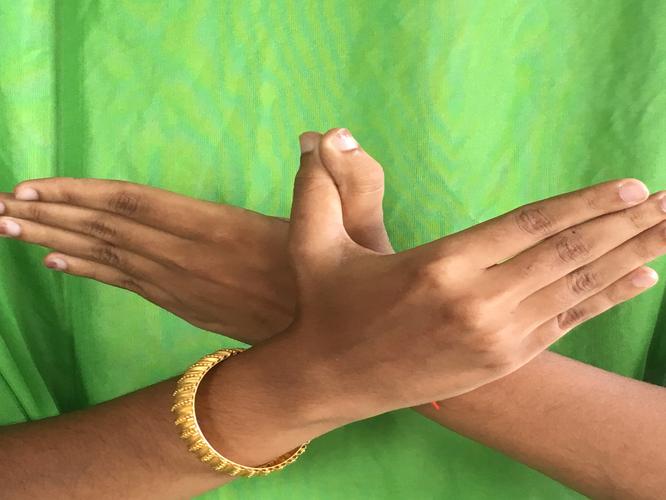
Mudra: Garuda
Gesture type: double_hand